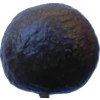
Label: black_avocado